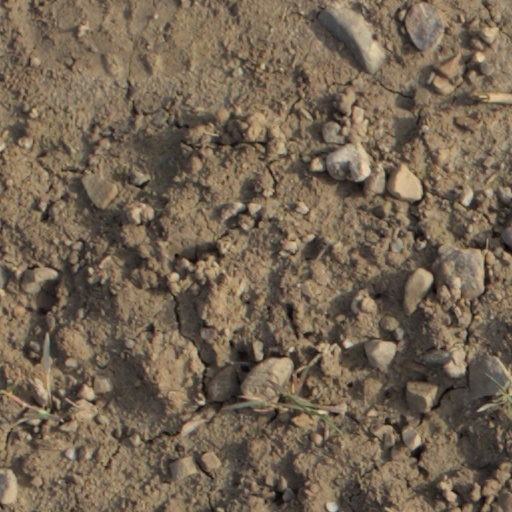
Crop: wheat